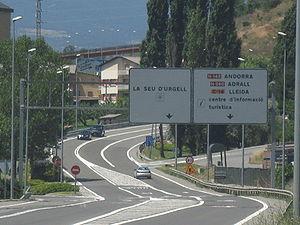
La déviation de La Seu d'Urgell par la N-260.
La N-260 est une route Trans-Pyrénéenne espagnole reliant Port-Bou en Catalogne à Sabiñánigo en Aragon. On peut la reconnaître facilement sur place grâce à des panneaux qui portent la double mention EIX PIRINENC / EJE PIRENAICO dans sa partie catalane.